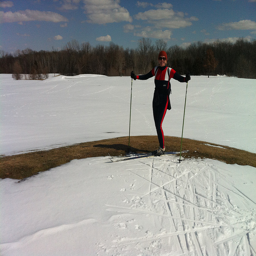
A woman wearing a black, white and red ski suit
a woman wearing eye glasses and a hat on skis
A woman with skis on with ski poles
There is a person standing on a dirt mound
A lady skier posing in a big field covered in snow.